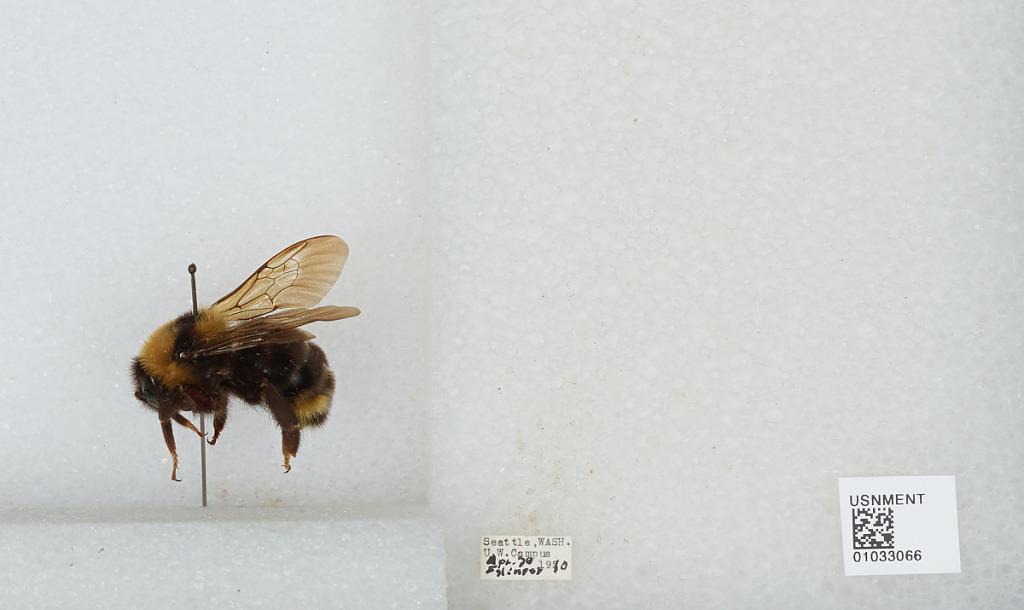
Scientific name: Bombus (Psithyrus) suckleyi Greene
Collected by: Eglinger
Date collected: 1960-4-30
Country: United States
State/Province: Washington
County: King
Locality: University of Washington Campus, Seattle
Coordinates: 47.6556, -122.305